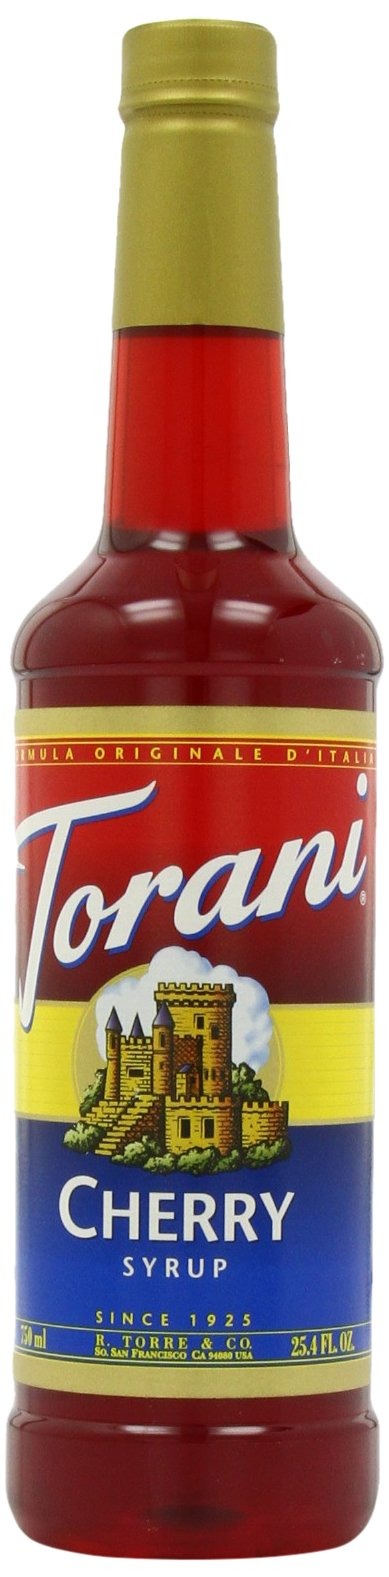
Item Name: Torani Syrup, Cherry, 25.4-Ounce Bottles (Pack of 3)
Bullet Point 1: Summer cherry cheer that is meticulously balanced between sweet and tart
Bullet Point 2: This syrup’s bold and deep-red hue rivals the beauty of a pink cherry blossom
Bullet Point 3: Made with pure cane sugar
Bullet Point 4: Classic addition to lemonades, iced teas, and Italian sodas
Bullet Point 5: Product of San Francisco, USA
Value: 76.2
Unit: Fl Oz

Price: 23.435